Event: Nepal Earthquake
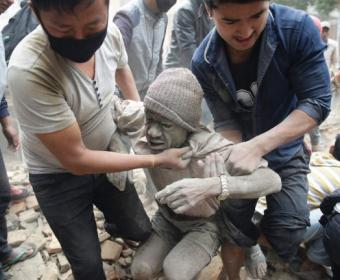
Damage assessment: damage